Tour de France Femmes

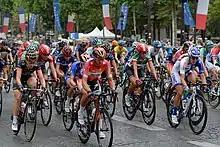
Riders on the Champs-Élysées during the 2015 La Course by Le Tour de France

In 2013, professional cyclists Kathryn Bertine, Marianne Vos and Emma Pooley and professional triathlete Chrissie Wellington formed an activist group called Le Tour Entier (“the whole tour”), to petition ASO to launch a women's Tour de France.